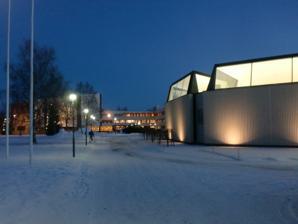
Building: Rovaniemi Library
Country: Finland
Year built: 1965
Library in Finland Rovaniemi Library Rovaniemen kaupunginkirjaston pääkirjasto 66°29′48″N 25°43′20″E / 66.496537°N 25.722138°E / 66.496537; 25.722138 Location Rovaniemi , Finland Type Public library Established 1860; current building 1965 Branch of Rovaniemi City Library Rovaniemi Library is the main municipal public library of the city of Rovaniemi , Finland . The library building is notable for having been designed by the renowned Finnish architect Alvar Aalto . History The Rovaniemi public library dates back to 1860. The building where the library used to operate was, along with up to 90% of Rovaniemi 's building stock, destroyed during the Lapland War by the retreating German forces, necessitating the rebuilding of the city centre. In January 1945, Rovaniemi commissioned a new urban design from the Finnish Association of Architects rebuilding unit, with the design work headed by Aalto. Aalto's eventual design, approved in 1946, is called Poronsarvikaava (literally, "Reindeer Antler Plan"), and incorporates five arterial roads forming the shape of a reindeer antler. At the centre of the plan, a complex of Aalto-designed public and administrative buildings, commonly referred to as 'Aalto Centre' , comprises the Lappia Hall arts and conference venue and the Rovaniemi city hall alongside the library. The complex has been designated and protected by the Finnish Heritage Agency as a nationally important built cultural environment ( Valtakunnallisesti merkittävä rakennettu kulttuuriympäristö ). The library building was completed in 1965. Architecture The overall layout of the building consists of a long, rectangular office wing, and a central, fan-shaped area housing the main lending section and reading areas. The reading areas are situated in a lower-level, recessed 'reading well', a signature feature of many of Aalto's library designs. The fan-shaped section has extensive roof lights designed to allow the maximum amount of natural daylight to enter the building, especially falling on the bookshelves positioned along the interior walls. Much of the public areas is furnished with light fixtures and furniture by Aalto's own furniture and interior design company, Artek . The exterior roof is clad with copper plates. See also Aalto Centre Finland portal References